Michael Morse

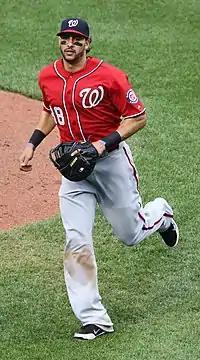
Michael Morse playing for the Washington Nationals in 2011

In June 2009, the Mariners traded Morse to the Washington Nationals for outfielder Ryan Langerhans. Morse was promoted to the majors by the Nats on August 21, 2009, after hitting .322 with 16 homers and 86 RBI in 110 minor league games.